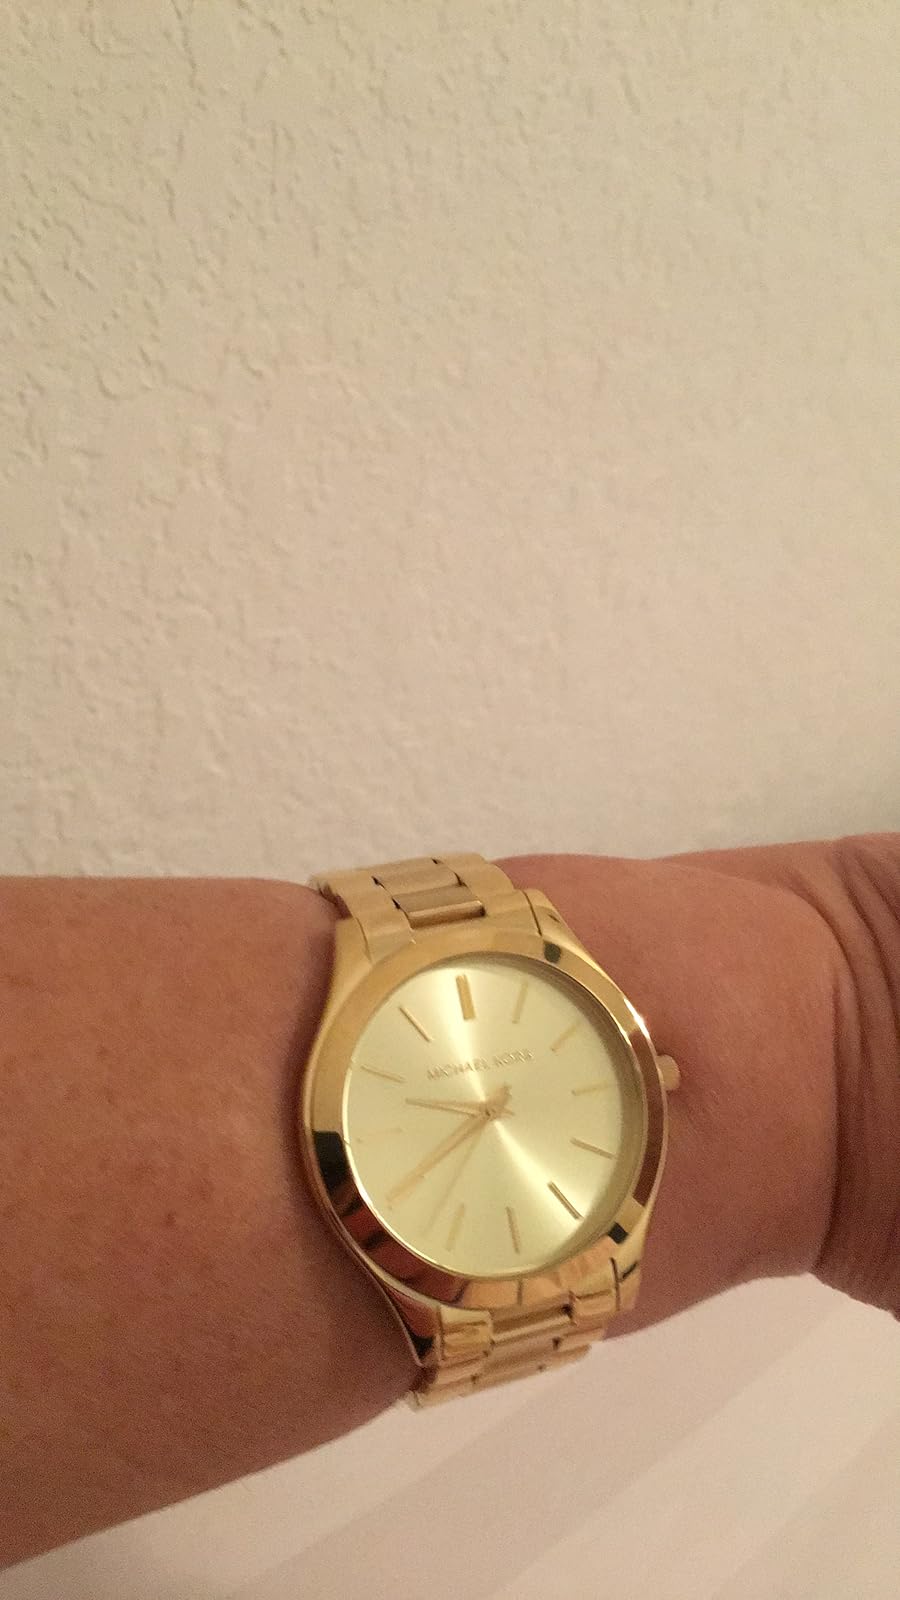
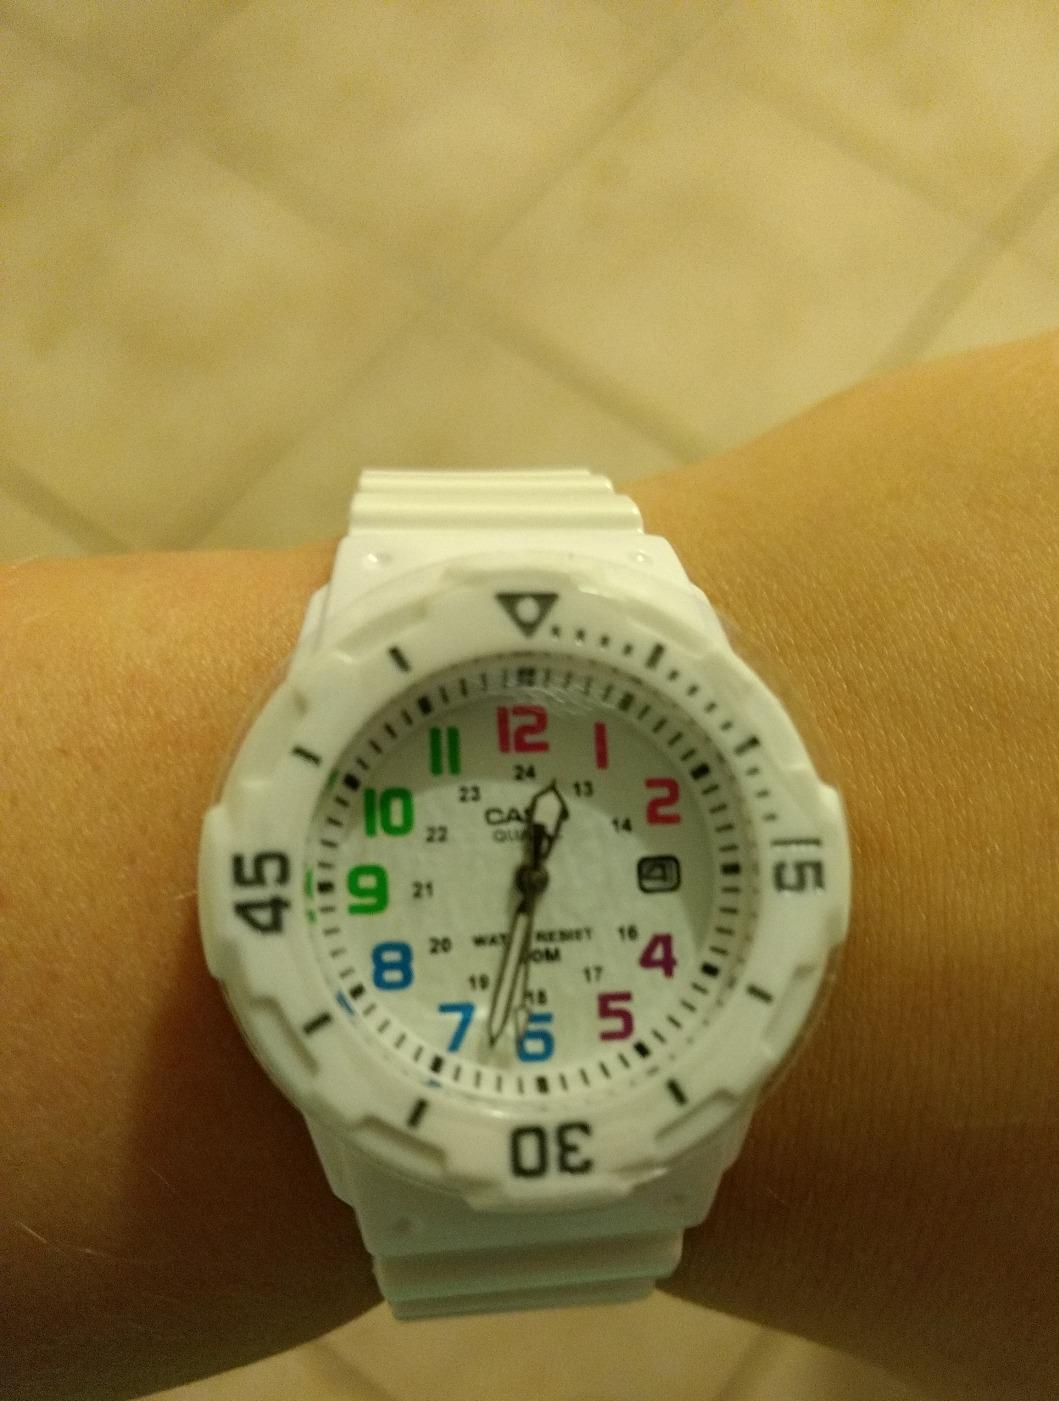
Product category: accessories_watch
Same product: no